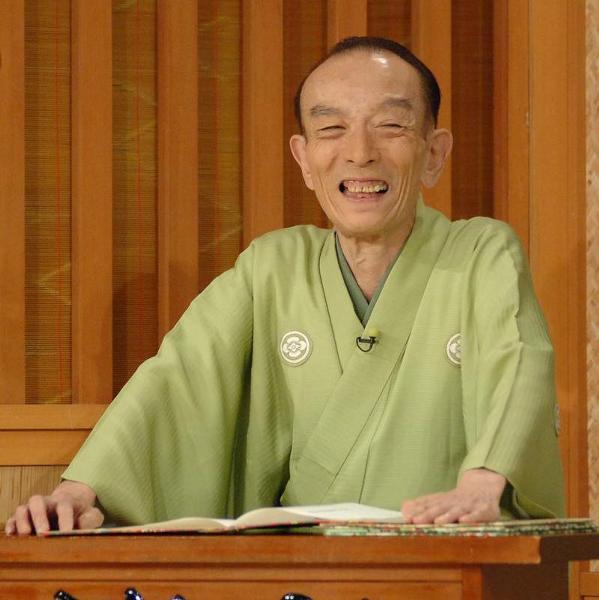
回答: 昇天の新しいメンバーをご紹介します。円楽さんどうぞ。